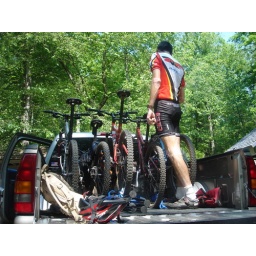
After the 15.7 mile ride on Saturday, John loaded the bikes in the back of our truck